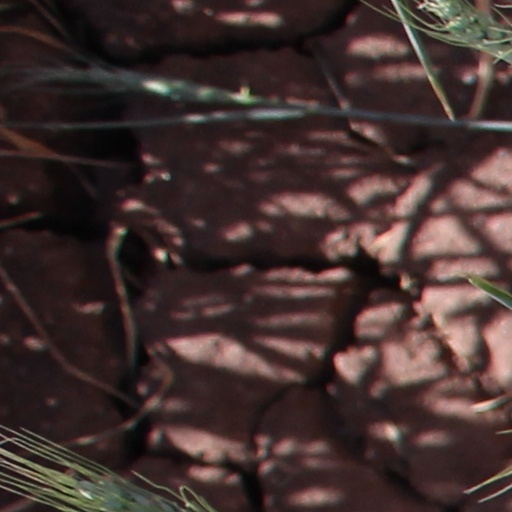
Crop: wheat